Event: Ecuador Earthquake
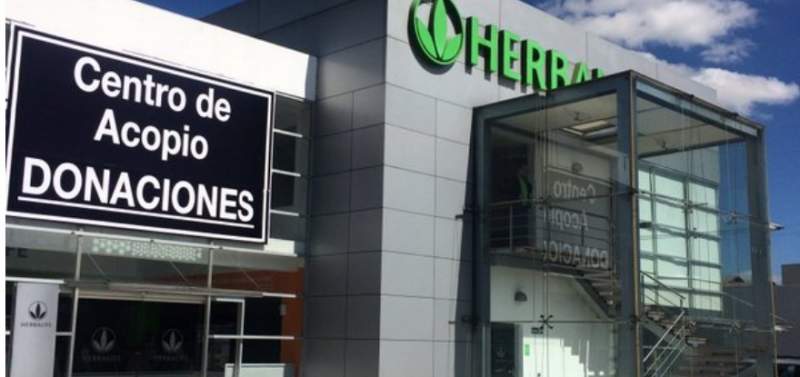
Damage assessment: no_damage